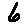
Label: 6